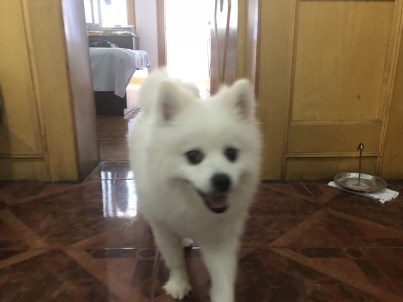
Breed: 1936-n000005-Pomeranian